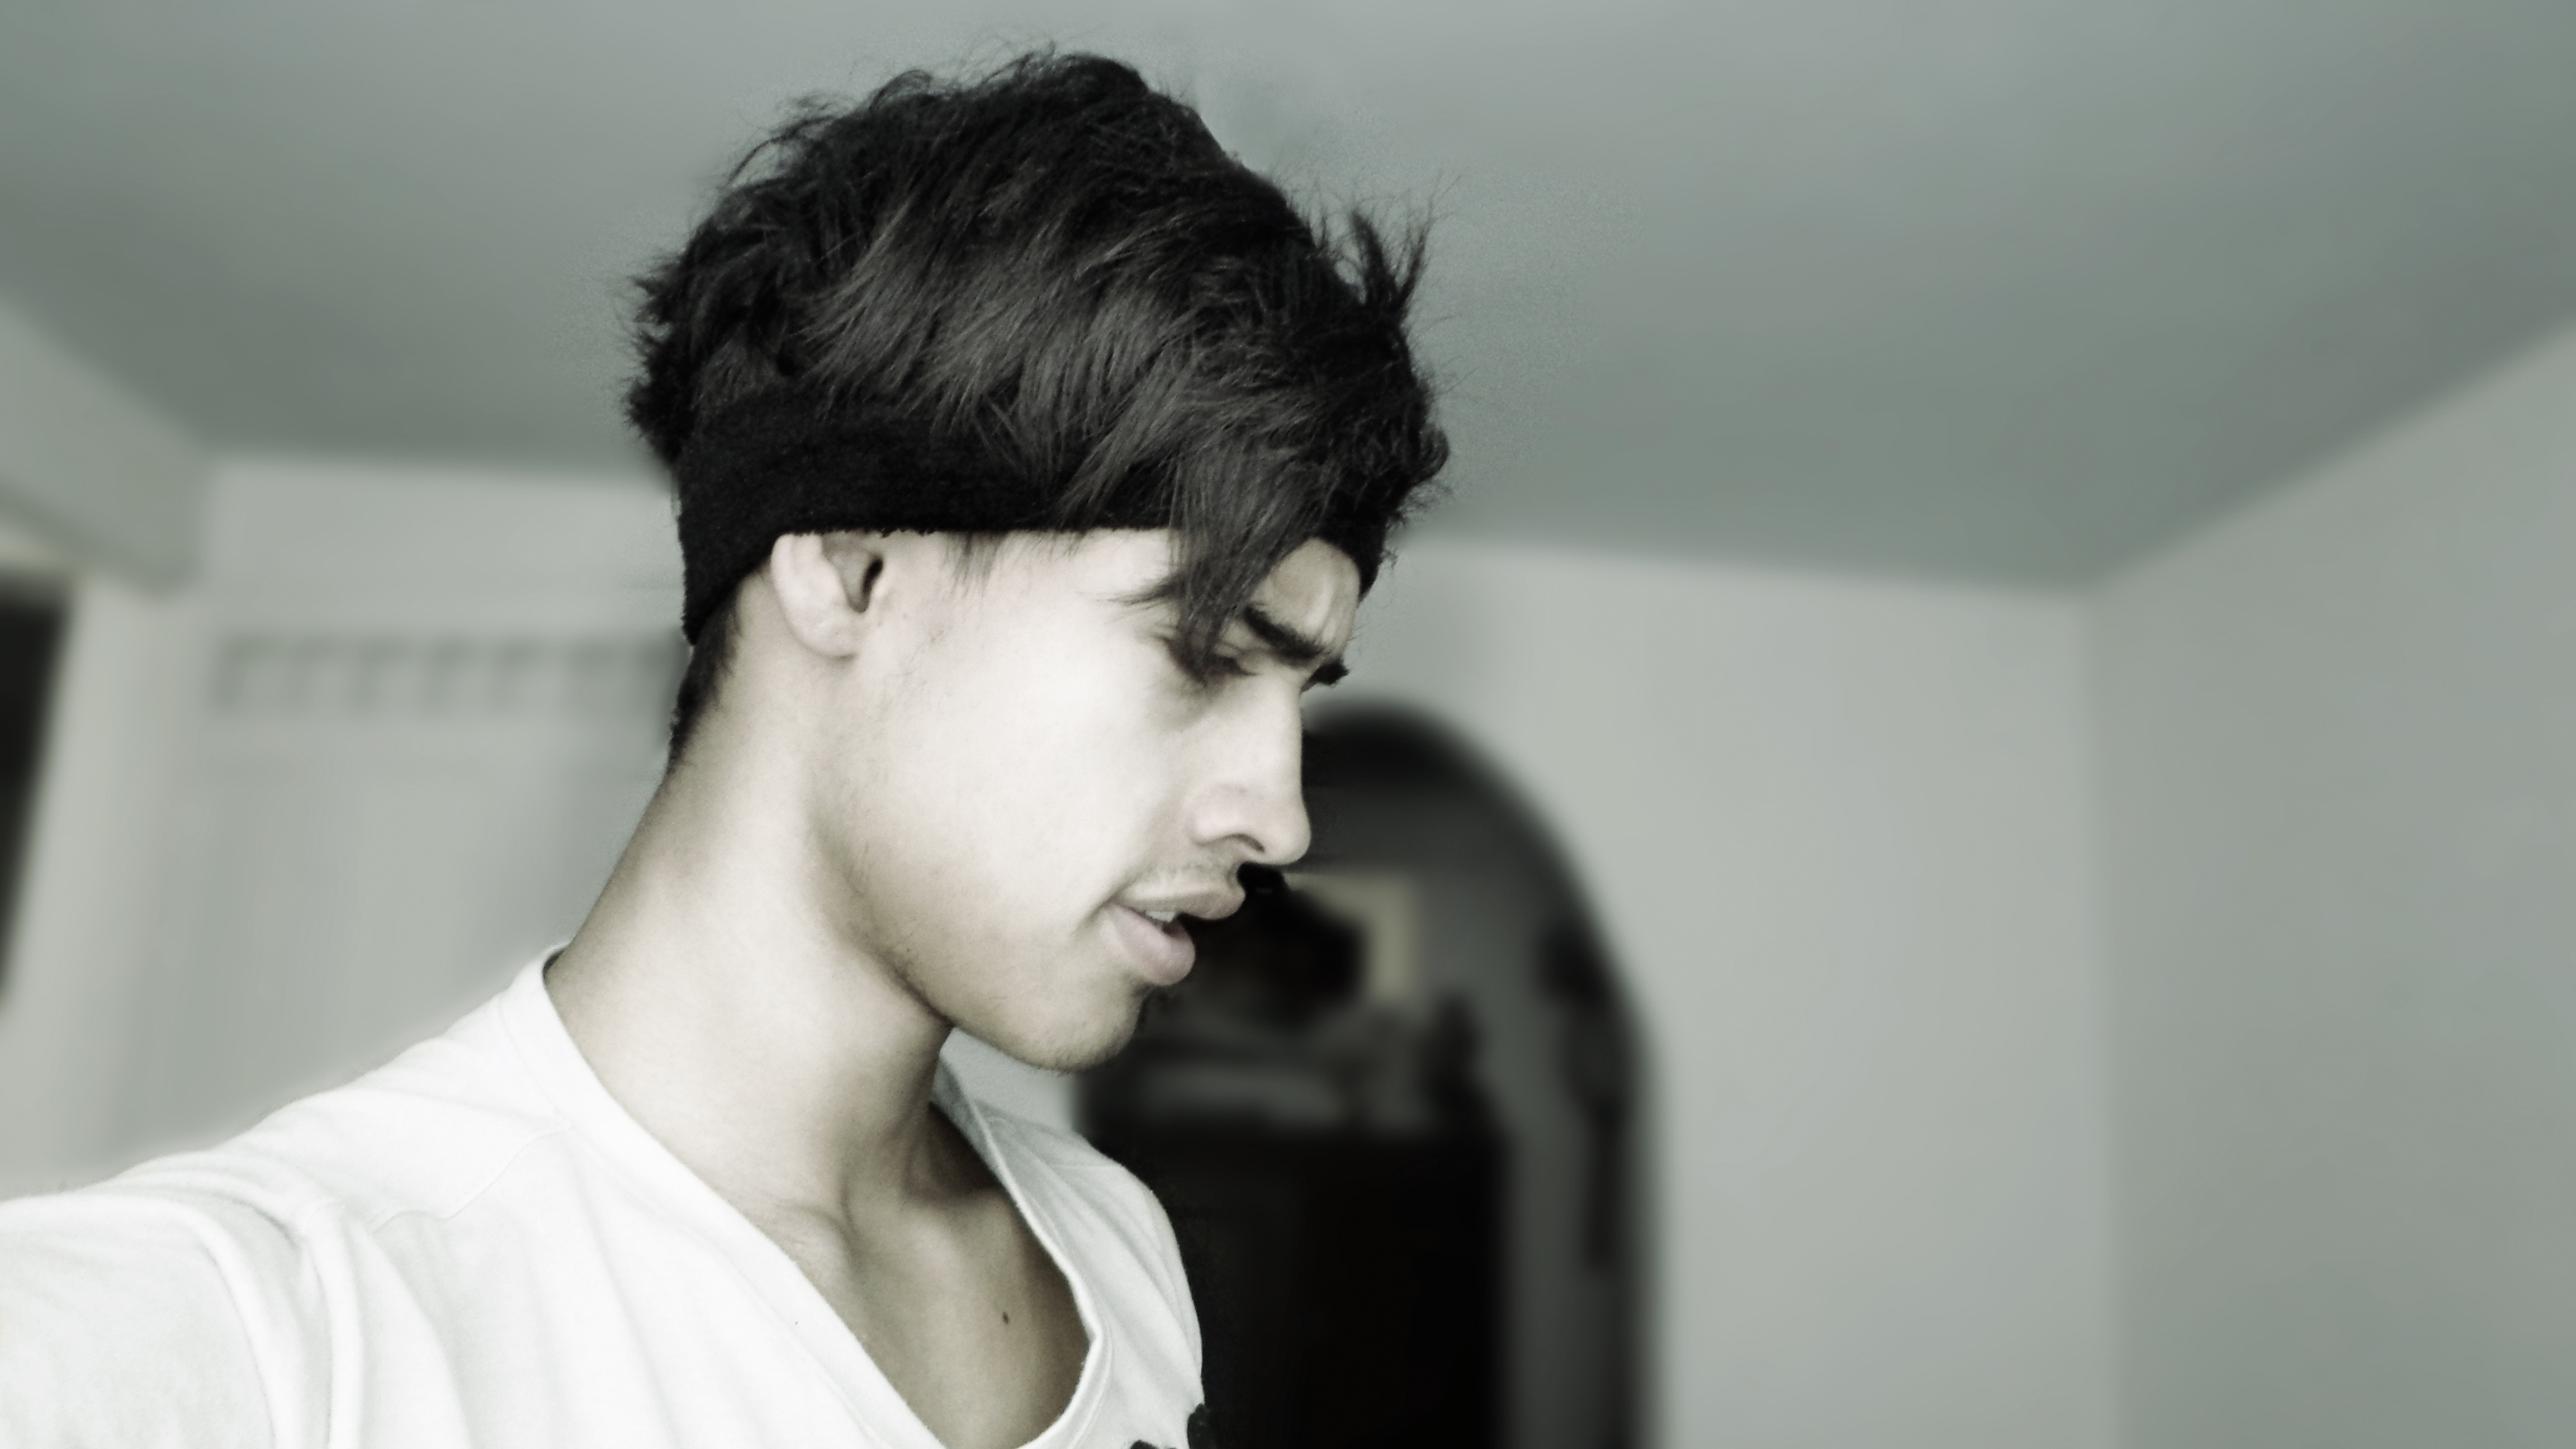
man, person, hair, white, photography, portrait, model, young, fashion, black, hairstyle, face, eye, head, beauty, short hair, interaction, photo shoot, facial hair